George Augustus Robinson

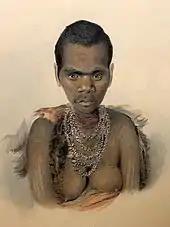
1835 painting by Thomas Bock of Robinson's guide Truganini

Truganini, Woureddy and the others aided Robinson to make contact with the Ninene people around Bathurst Harbour of whom Towterer was a leading figure. They then made their way up the west coast past Macquarie Harbour to Cape Grim, where Robinson was informed of the Cape Grim massacre of Aboriginal people perpetrated by employees of the Van Diemen's Land Company.